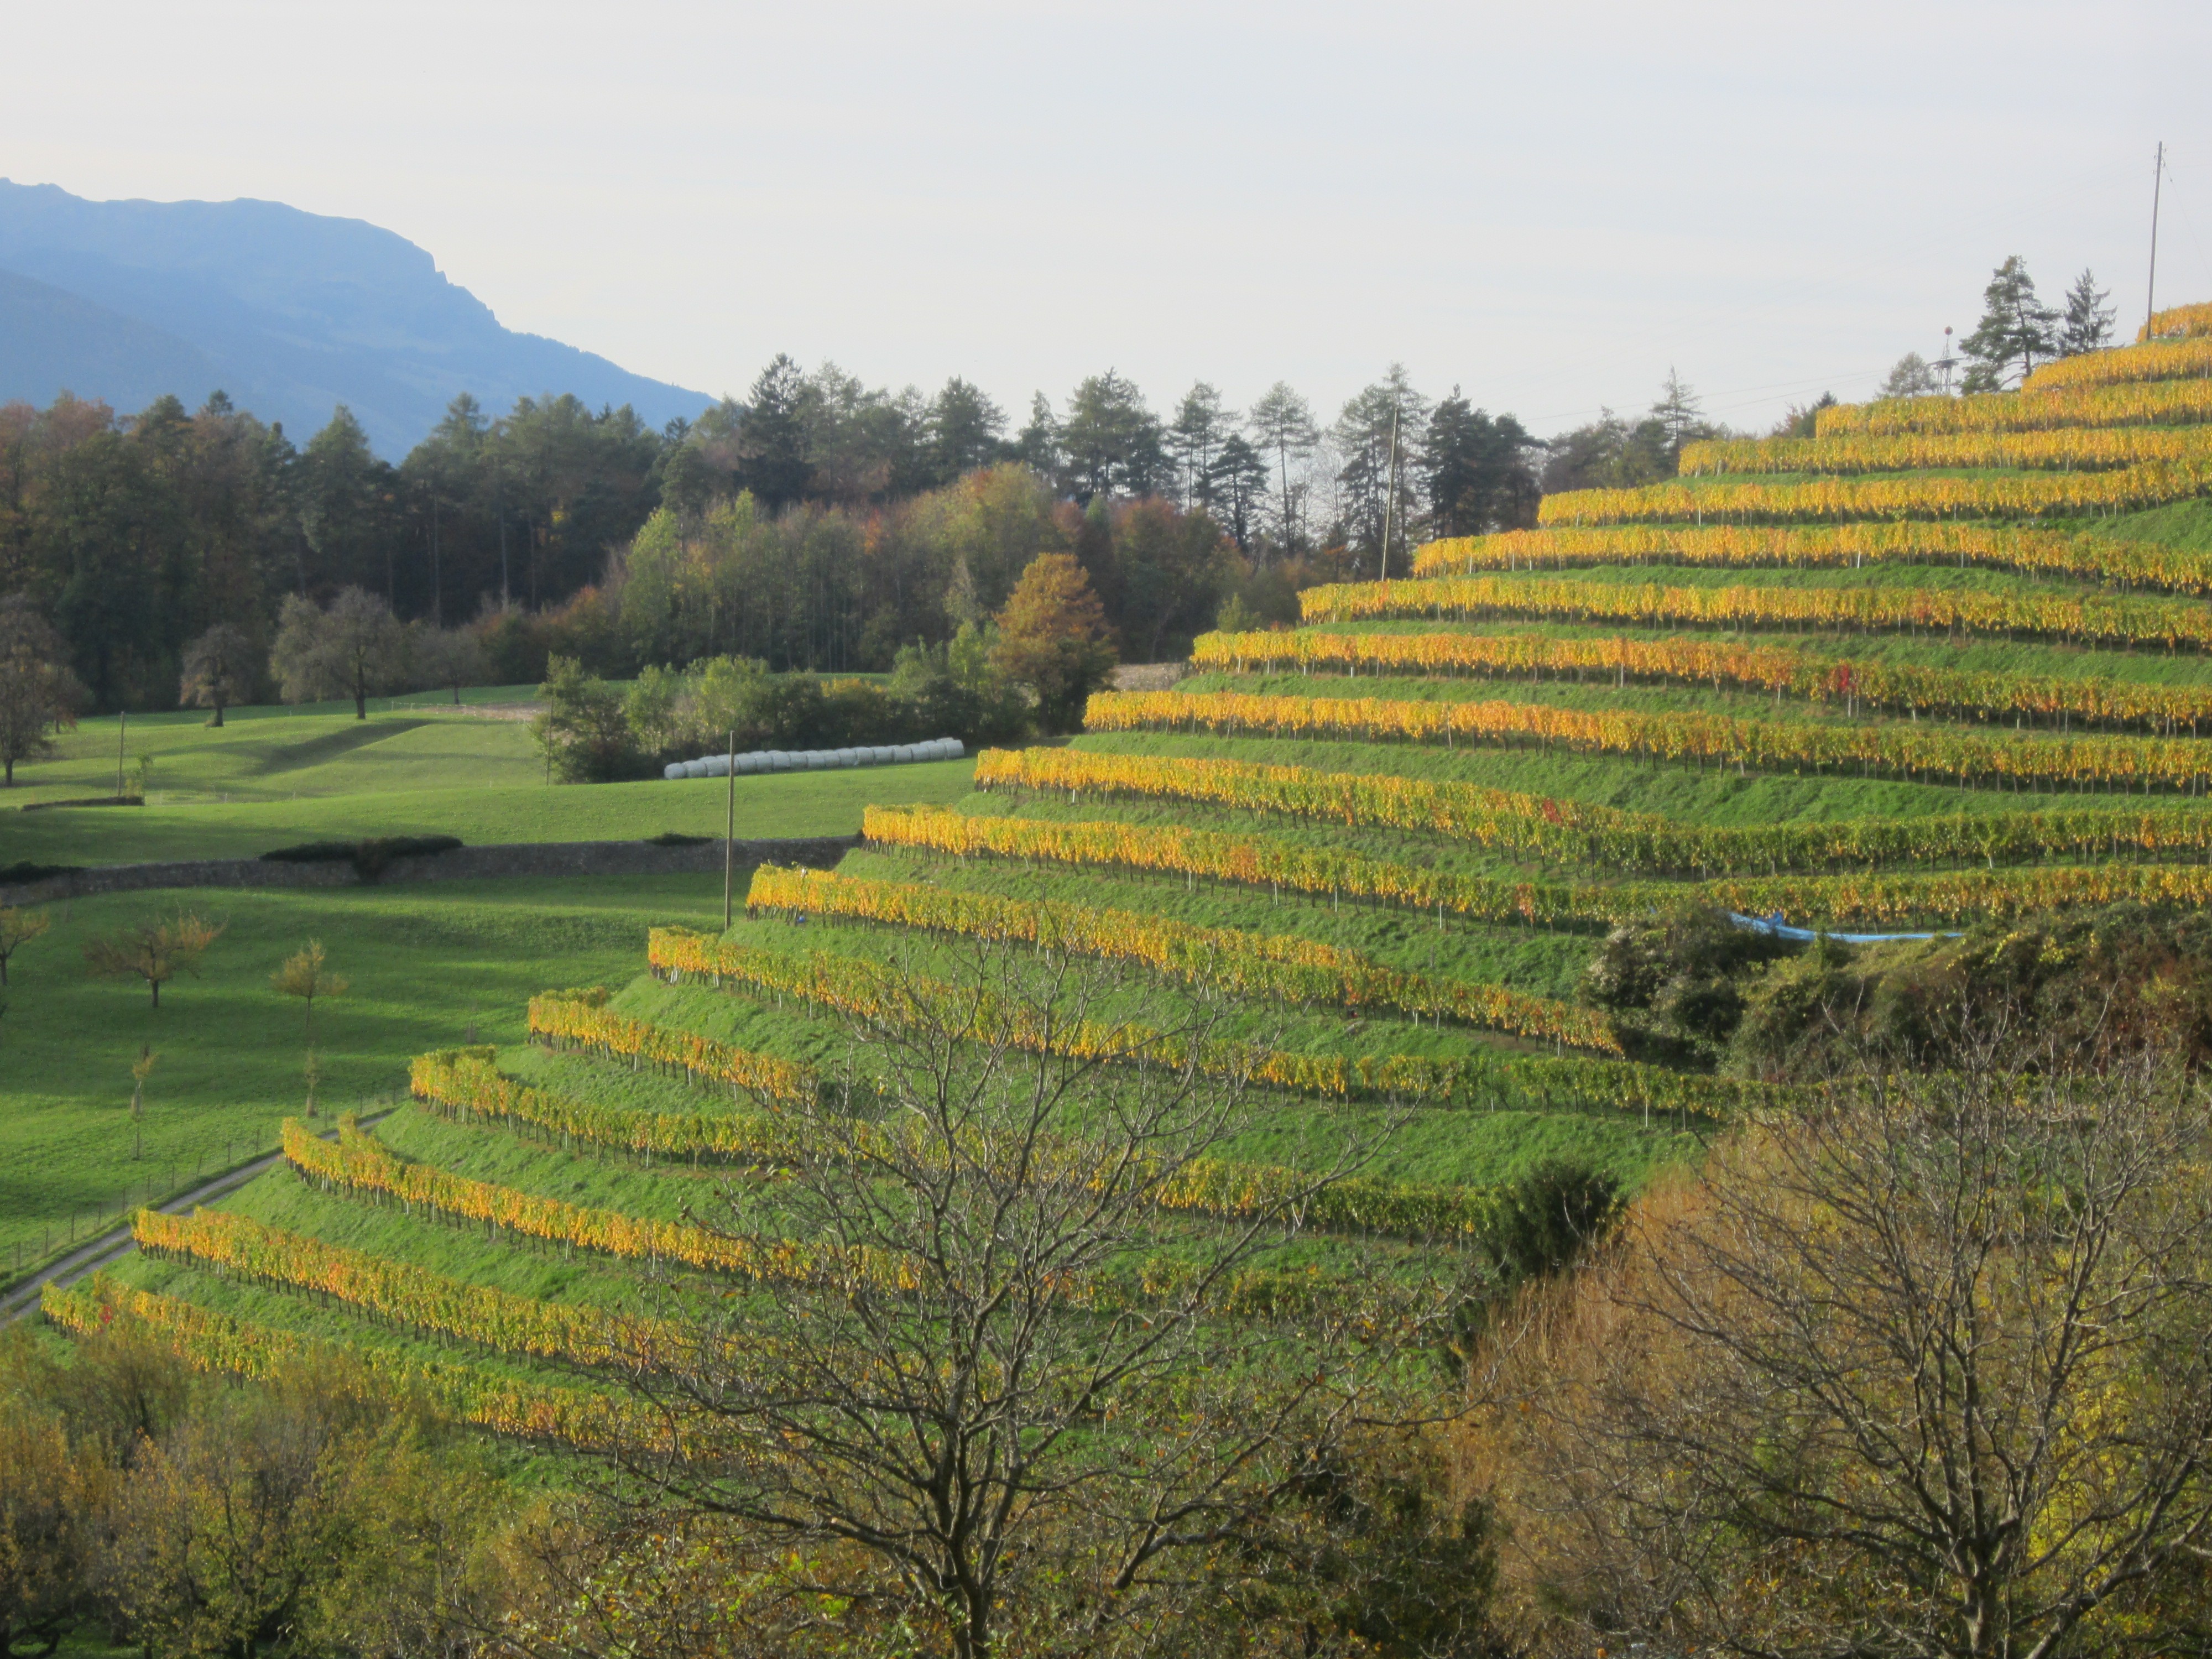
landscape, vineyard, field, meadow, prairie, hill, flower, valley, green, pasture, autumn, soil, agriculture, plain, terrace, grassland, plantation, plateau, ecosystem, rural area, paddy field